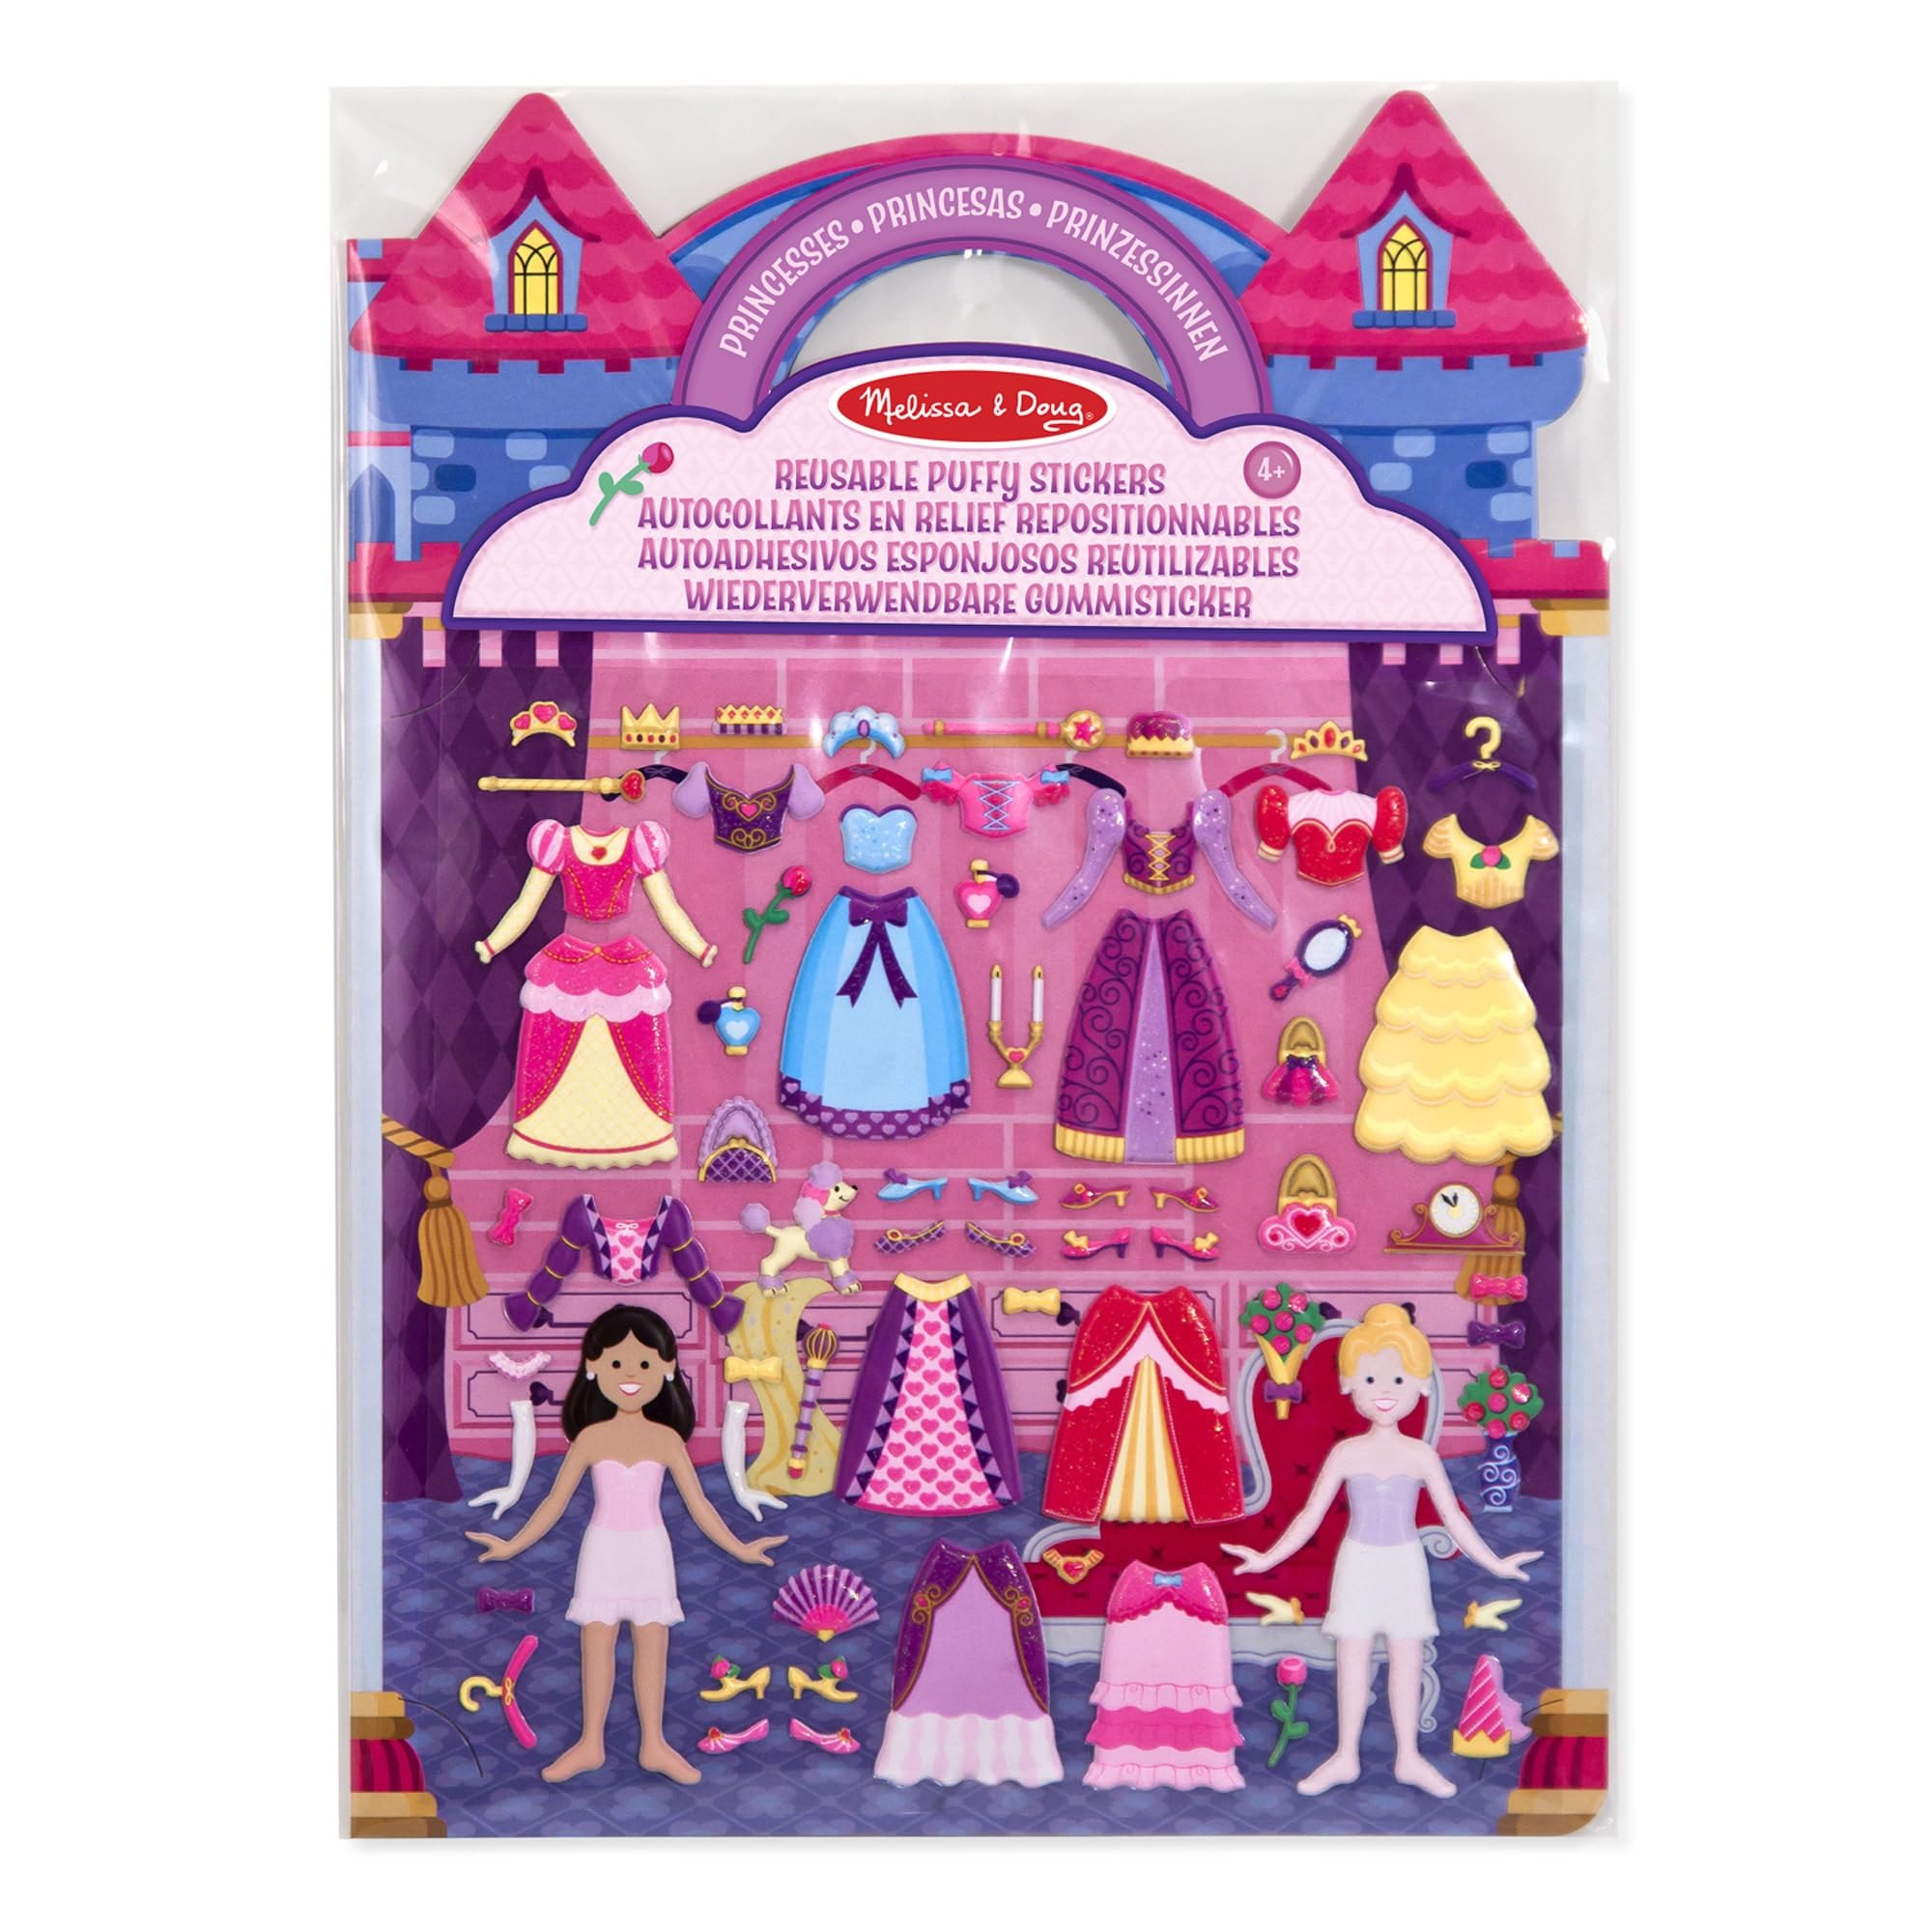
Item Name: Melissa & Doug Puffy Sticker Play Set, Princess
Bullet Point 1: PRINCESS-THEMED PUFFY STICKER PLAY SET: The Melissa and Doug Princess Puffy Sticker Play Set includes 67 reusable puffy stickersand features a double-sided glossy background.
Bullet Point 2: HELPS DEVELOP MULTIPLE SKILLS: Our puffy sticker set is great for developing fine motor skills, hand-eye coordination, creative expression, narrative thinking, and independent play.
Bullet Point 3: GREAT GIFT FOR KIDS 4 TO 8 YEARS: This Melissa & Doug Princess Puffy Sticker play set is an exceptional gift for kids 4 to 8 years. Add the Melissa & Doug Dress-Up Reusable Sticker set to round out the hands-on play, screen-free experience.
Bullet Point 4: “THE GOLD STANDARD IN CHILDHOOD PLAY”: For more than 30 years, Melissa & Doug has created beautifully designed imagination- and creativity-sparking products that NBC News in the US called “the gold standard in early childhood play.”
Value: 1.0
Unit: Count

Price: 7.99